Rodeo clown

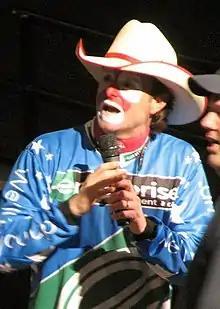
Flint Rasmussen, a famous former rodeo barrelman, in makeup

A rodeo clown, bullfighter or rodeo protection athlete, is a rodeo performer who works in bull riding competitions. Originally, the rodeo clown was a single job combining "bullfighting" — the protection of riders thrust from the bull — as well as being an individual who provided comic relief. Today, the job is split into two separate ones: bullfighters who protect the riders from the bull, and entertainers (barrelmen) who provide comic humor. However, in some parts of the world and at some small rodeos, the jobs of bull rider protection and comic remain combined.